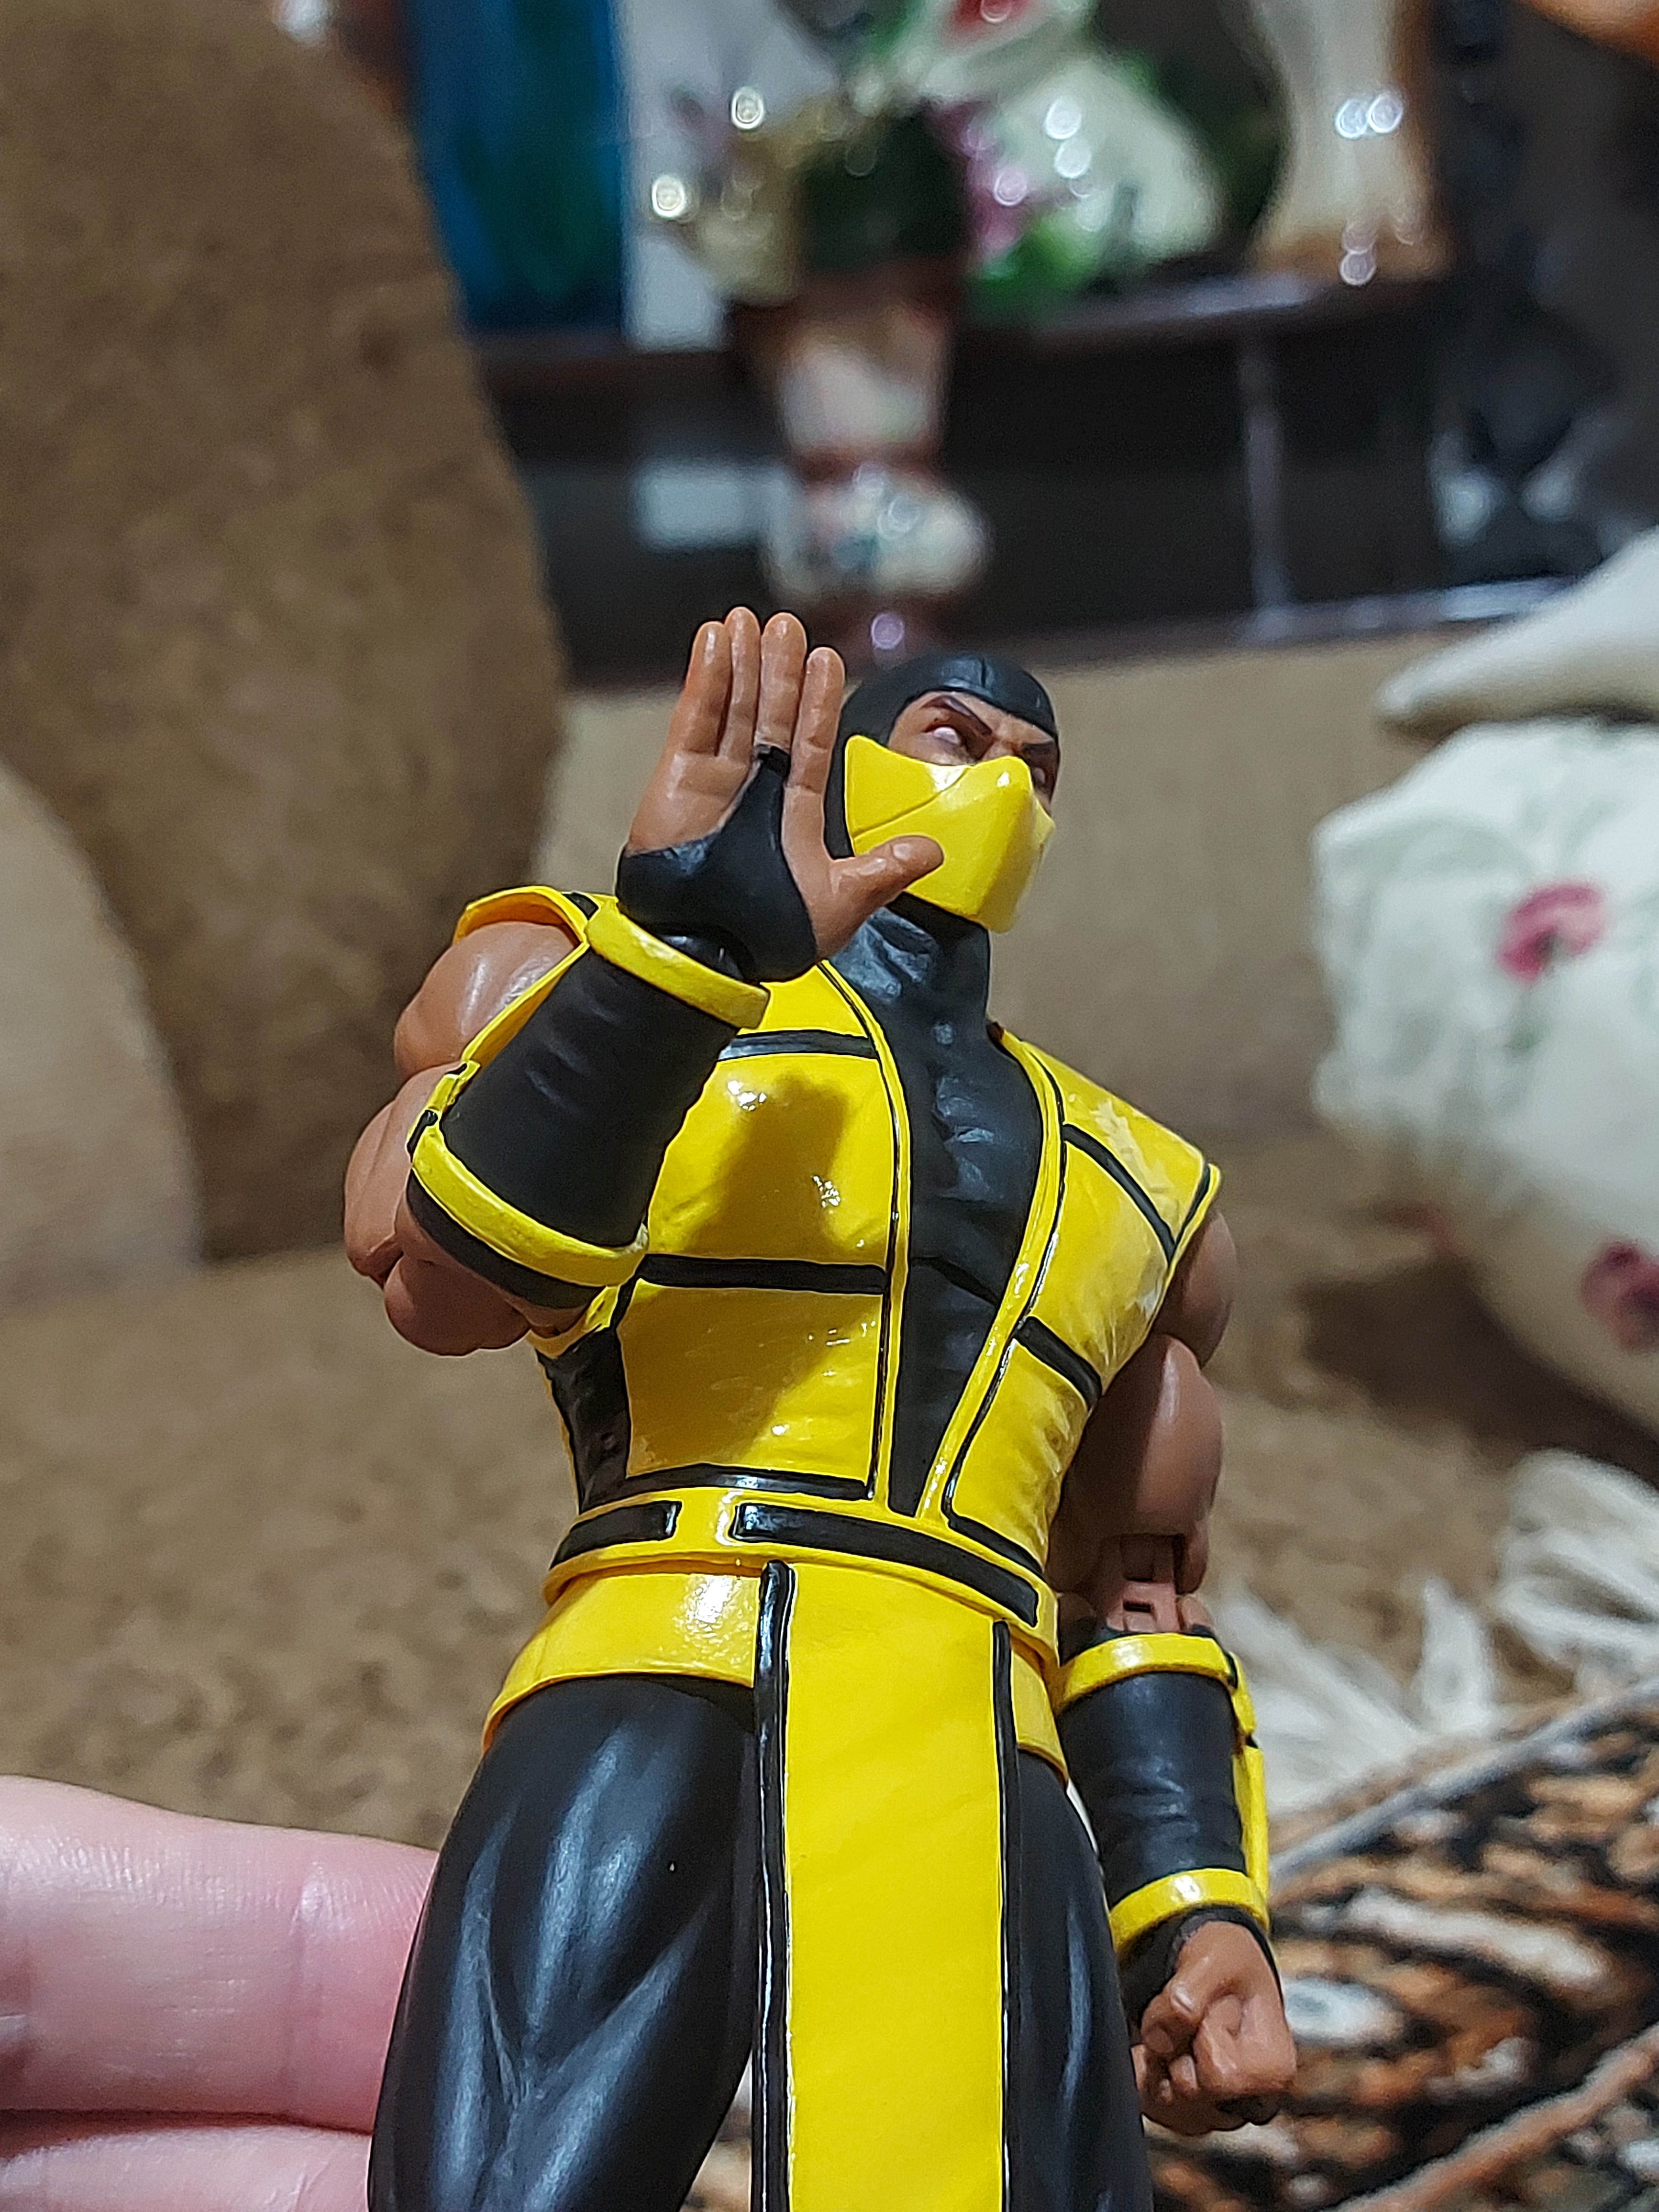
scorpion, storm, collectibles, photograph, sleeve, yellow, armour, thigh, toy, fictional character, art, personal protective equipment, carmine, action figure, human leg, costume design, fun, uniform, fiction